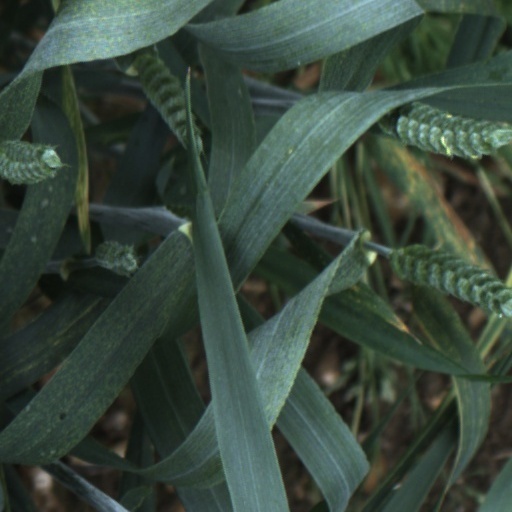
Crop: wheat